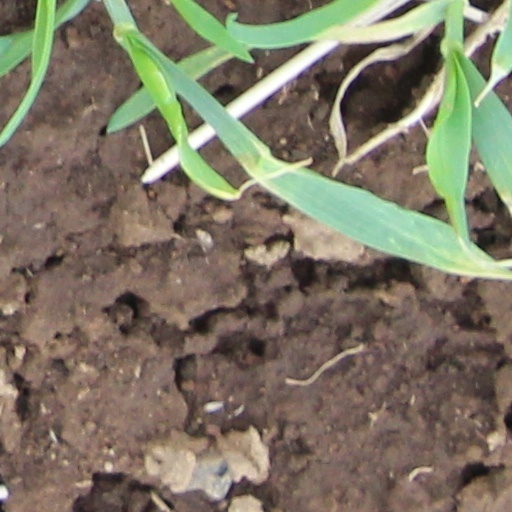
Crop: wheat